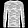
Label: Pullover